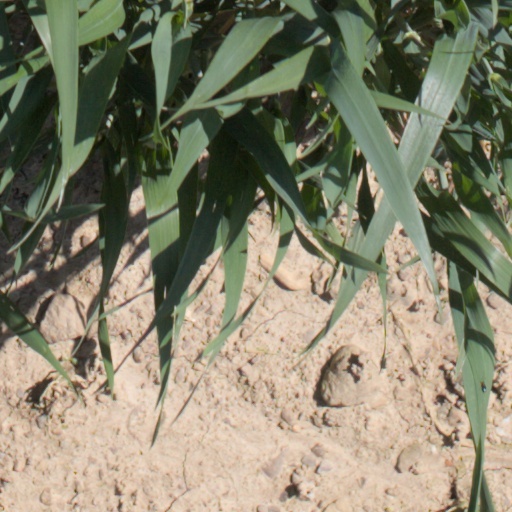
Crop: wheat